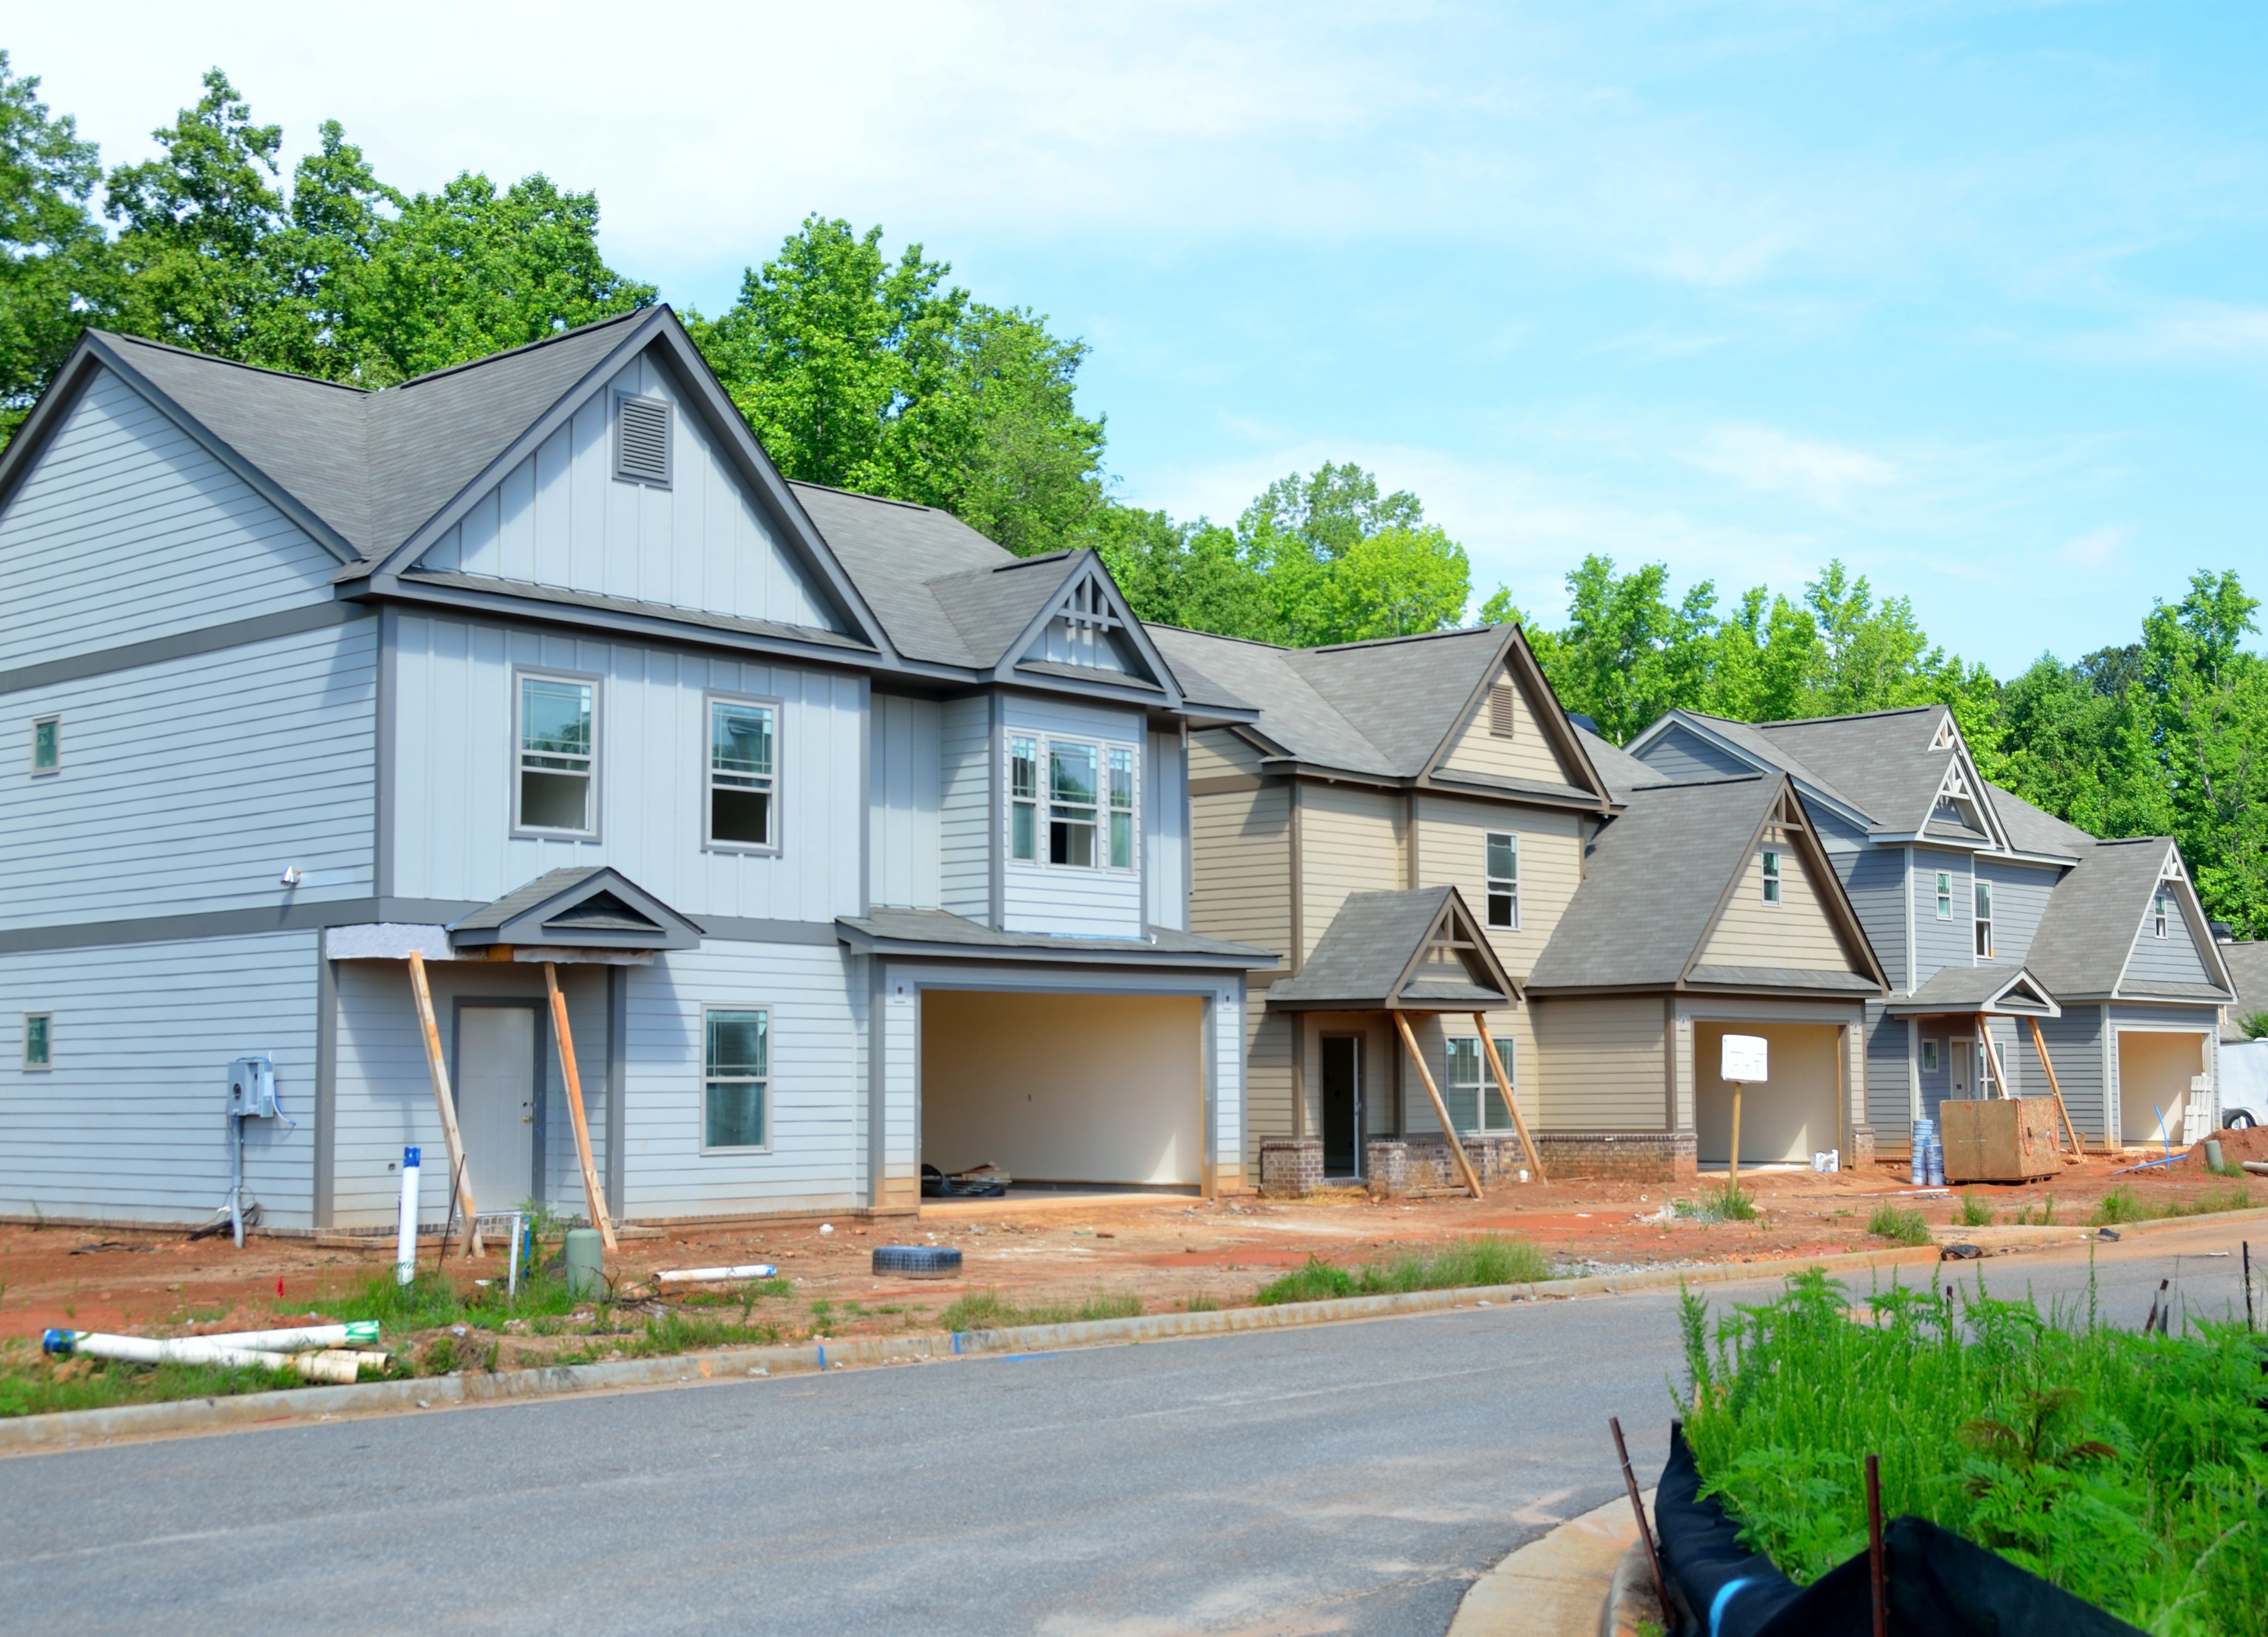
architecture, structure, sky, wood, lawn, villa, mansion, house, roof, building, home, village, neighborhood, suburb, construction, cottage, suburban, frame, facade, residence, property, industry, residential, brick, dwelling, family, design, farmhouse, suburbs, new, build, estate, own, siding, builder, neighbourhood, real estate, home construction, investment, for sale, new home, mortgage, realty, realtor, residential area